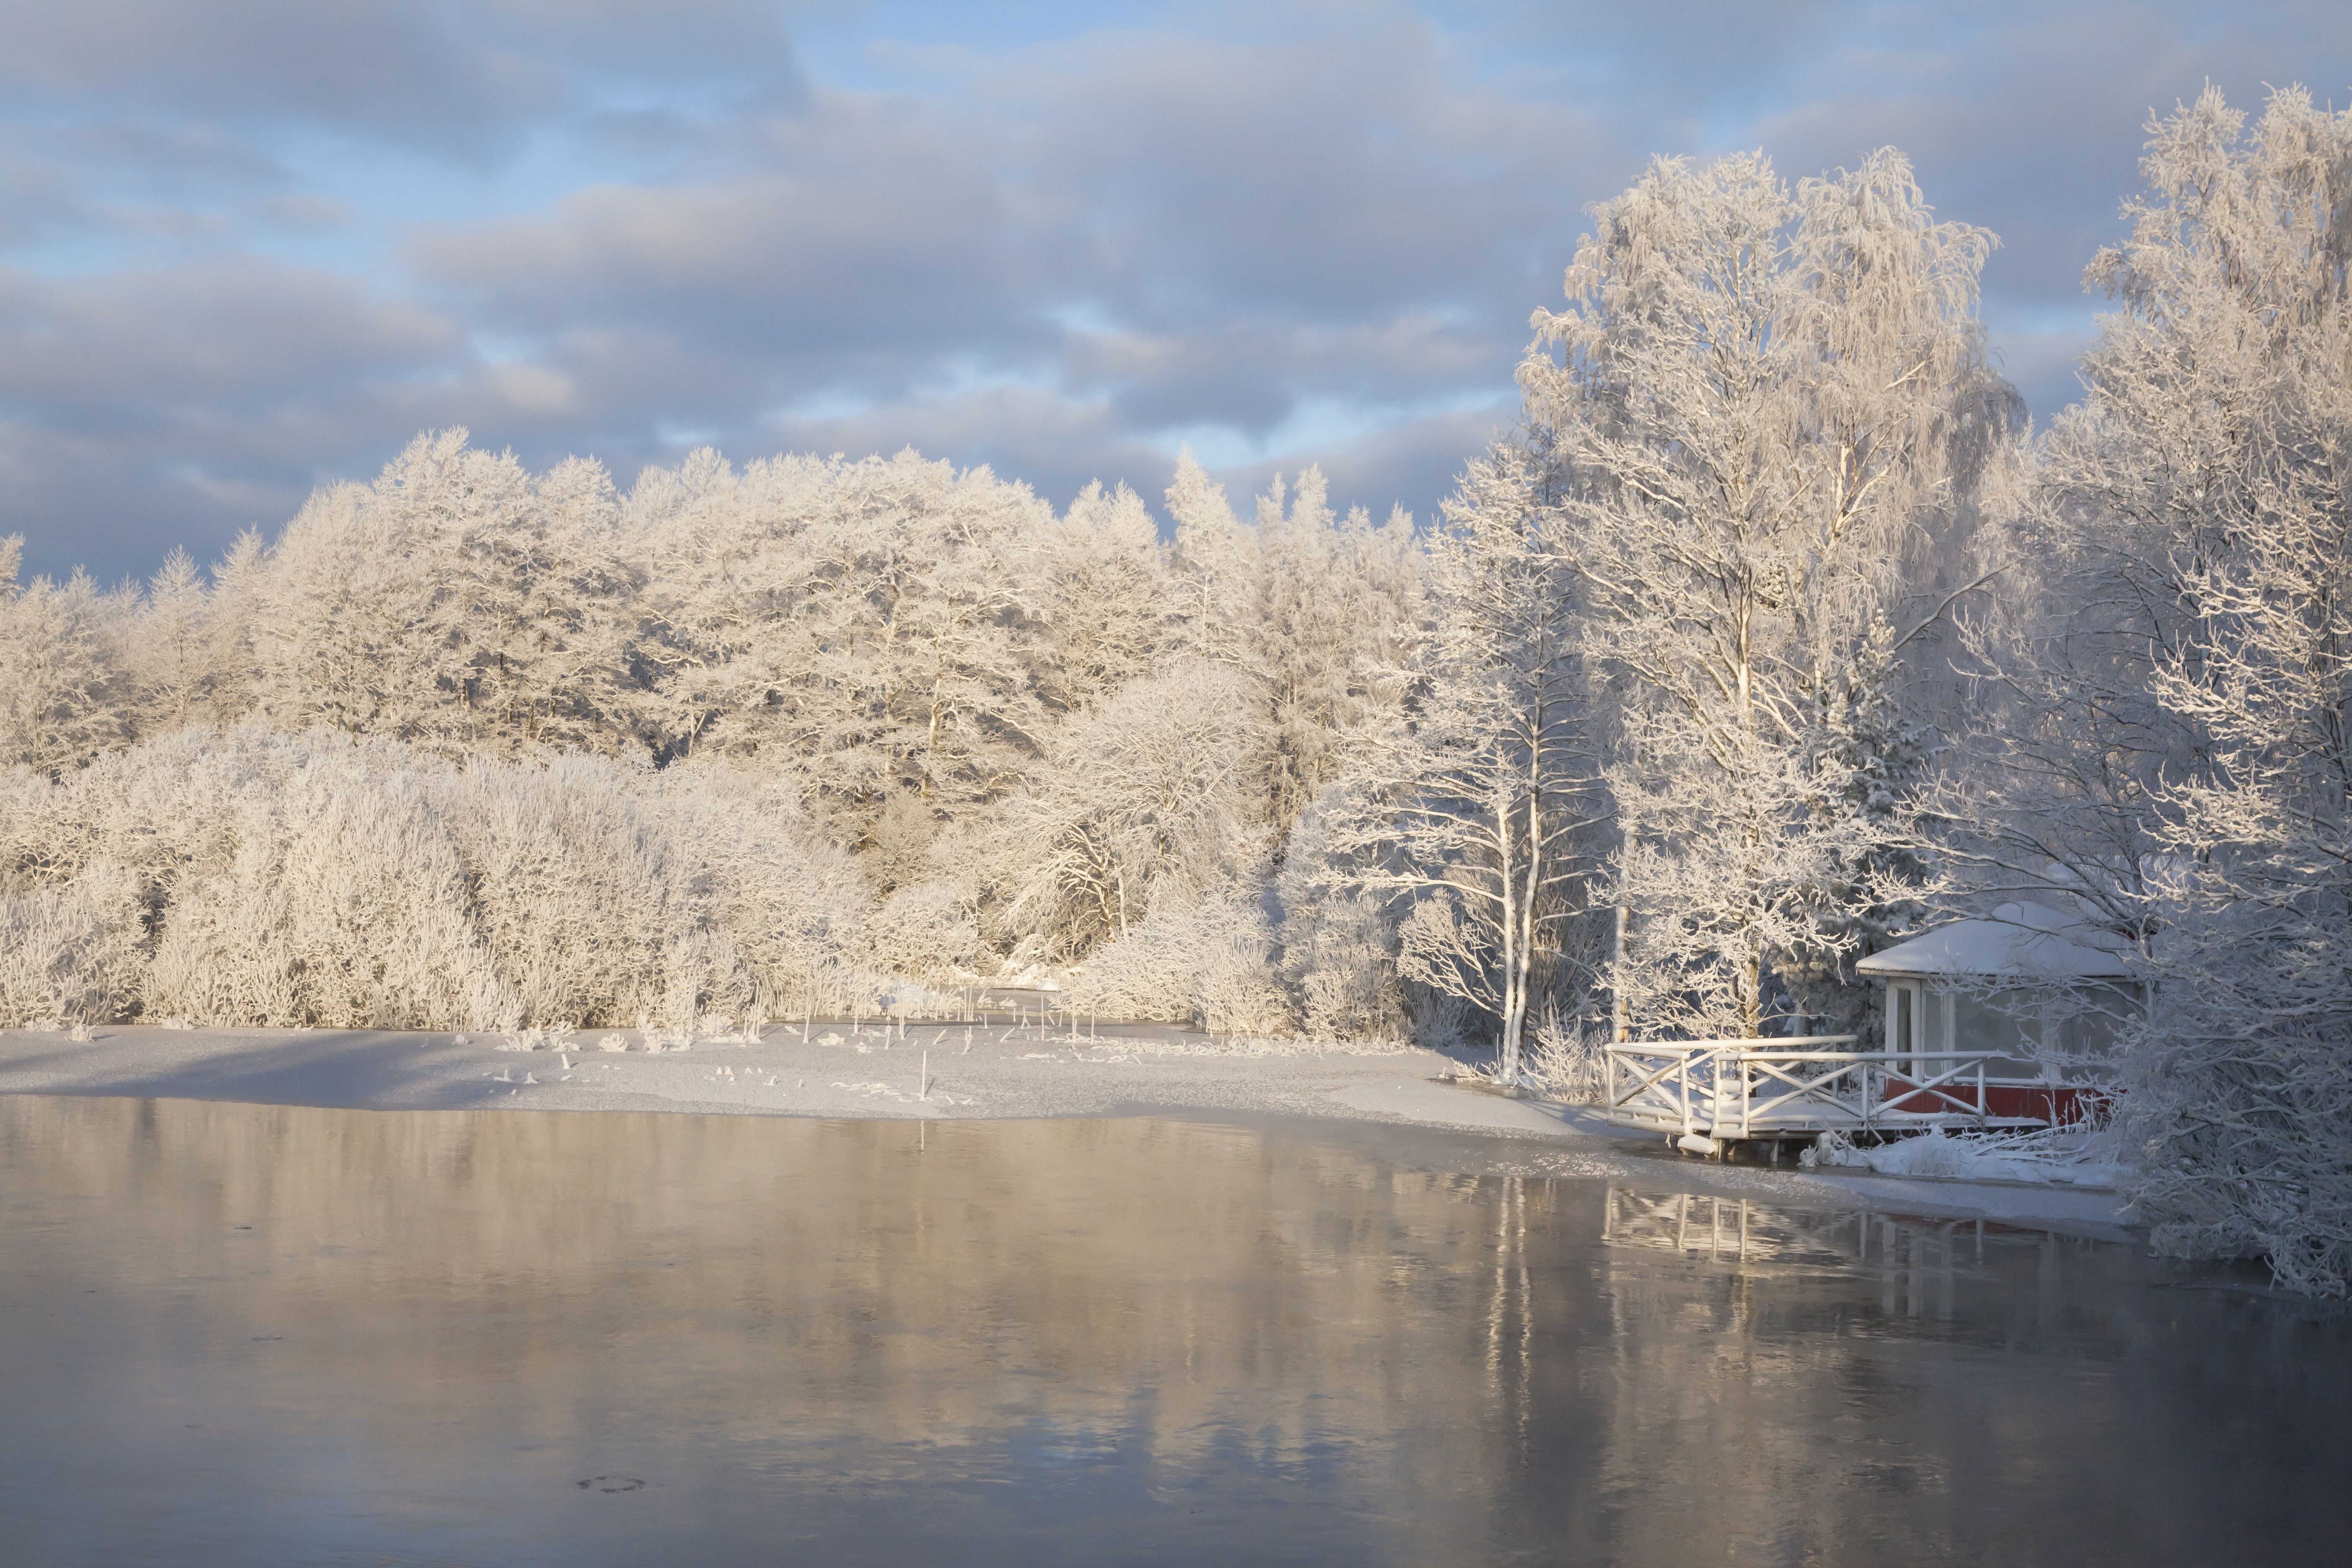
landscape, tree, nature, mountain, snow, winter, cloud, morning, lake, frost, building, river, ice, reflection, weather, snowy, season, winter landscape, freezing, birch trees, frost on the trees, atmospheric phenomenon